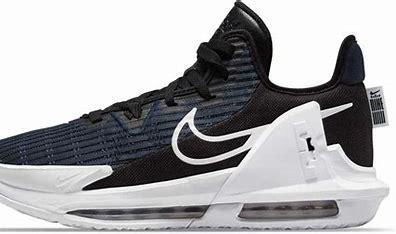
Brand: Nike
Model: Lebron Witness 6